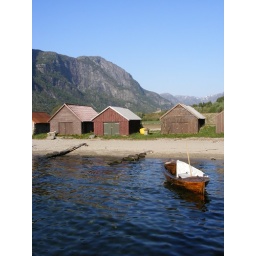
boat by the boat house